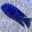
Label: aquarium_fish